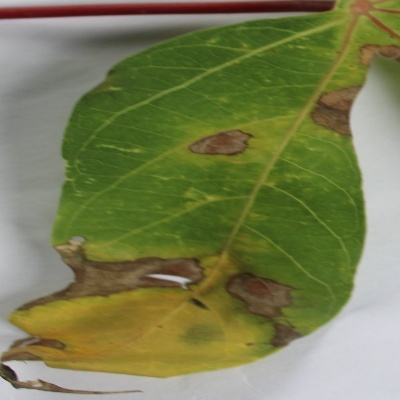
Crop: Cassava
Condition: brown spot